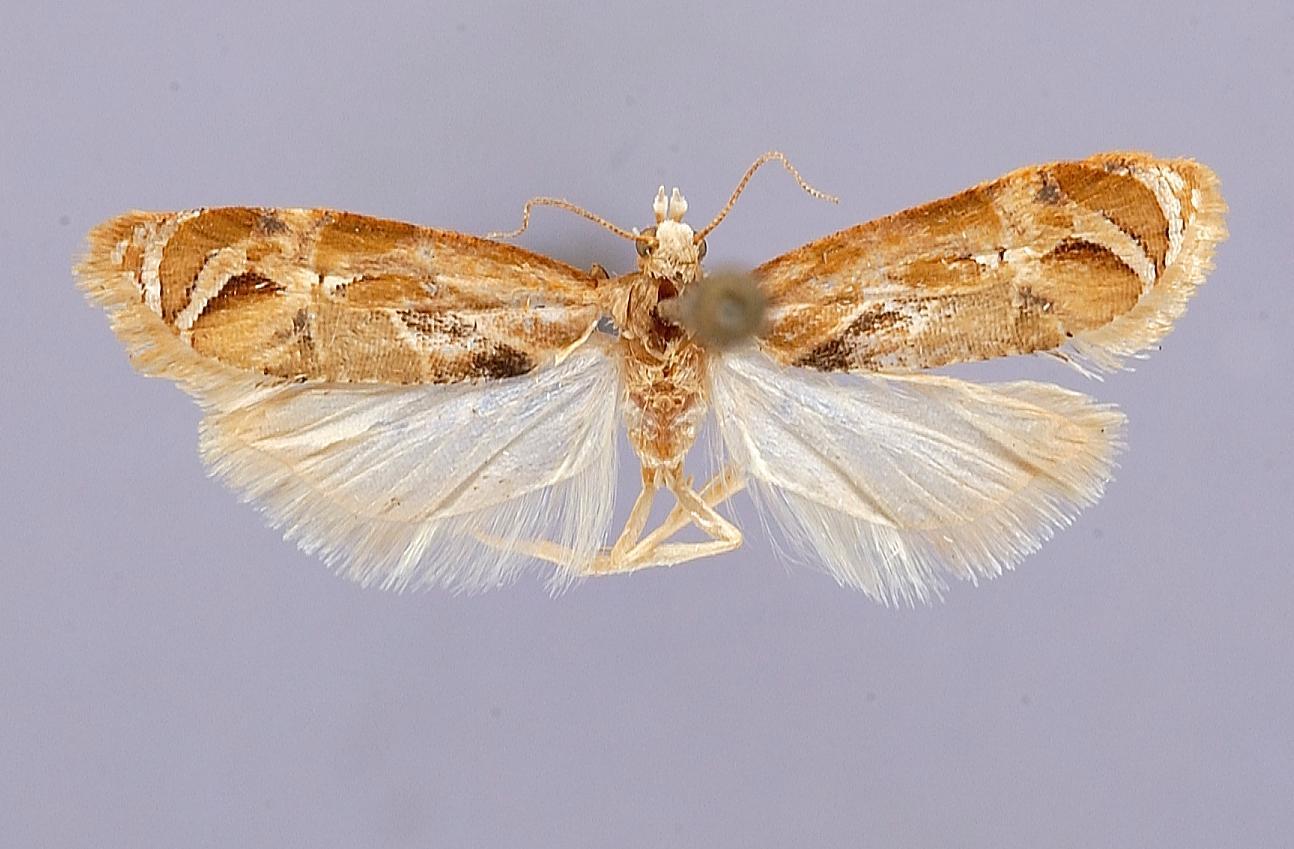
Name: Amallectis penai
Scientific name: Amallectis penai Clarke, 1968
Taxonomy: Animalia, Arthropoda, Insecta, Lepidoptera, Tortricidae
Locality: Incachaca, Cochabamba, 2100 m, tropical cloud forest area, Cochabamba, Bolivia
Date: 27 Aug 1956 to 5 Sep 1956